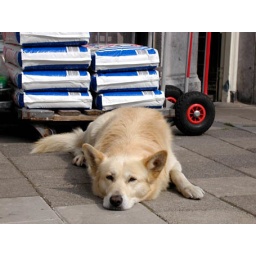
dogs and cats in amsterdam